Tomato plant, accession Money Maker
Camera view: bottom (45 deg); turntable rotation: 120 degrees
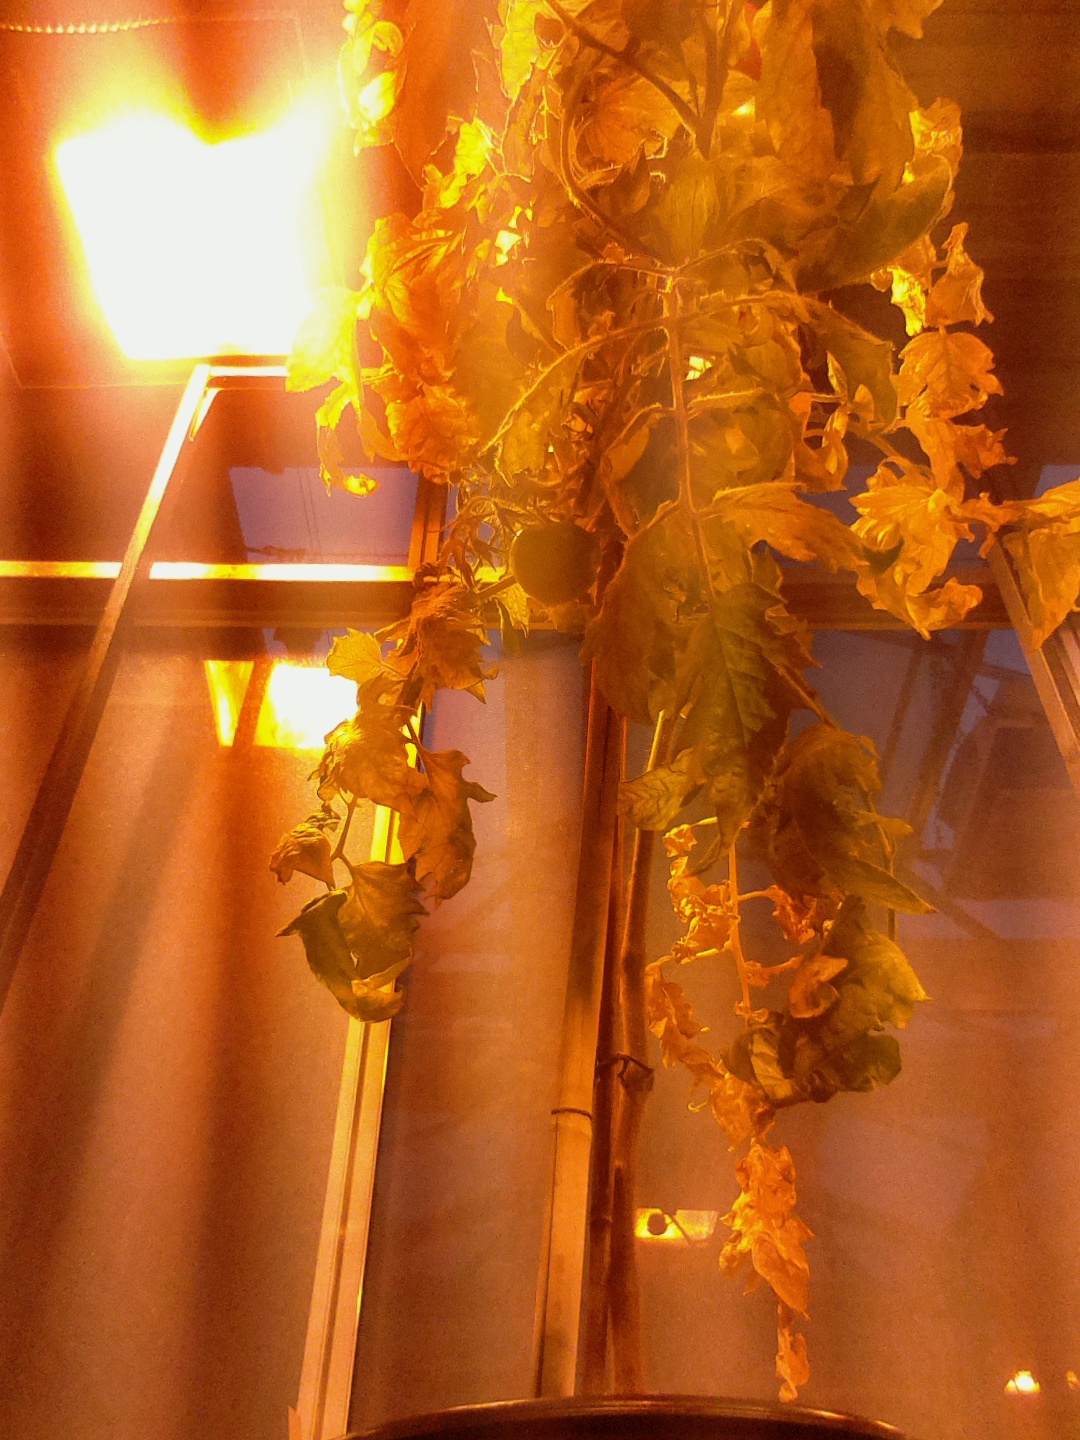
BBCH growth stage 85: 50%-60% of fruits show typical fully ripe color